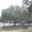
Label: oak_tree